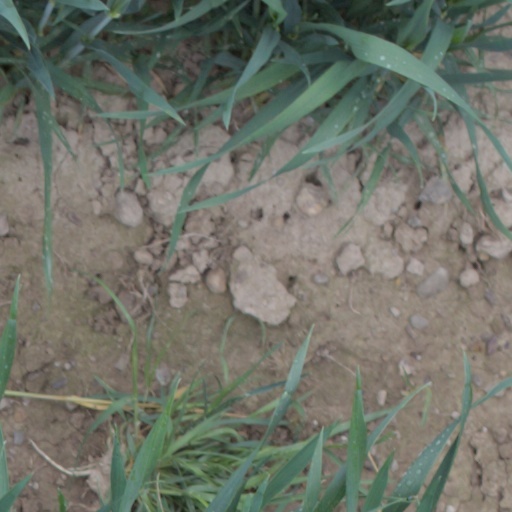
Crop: wheat